Von Richthofen and Brown

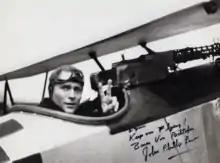
Law in a publicity still

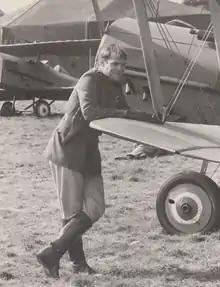
Don Stroud at Lynn Garrison's aviation facility in Ireland.

Manfred von Richthofen is an average pilot in a German air squadron under the command of Oswald Boelcke. Richthofen, who believes in a gentlemanly approach to war, meets fellow pilots Werner Voss, Ernst Udet and Hermann Göring. He earns his first kills and learns advice from Boelcke. Lothar von Richthofen, Manfred's brother, joins the squadron. Across the lines, Canadian wheat farmer Roy Brown arrives at a British squadron under the command of Lanoe Hawker. The cynical Brown stirs the irate of the squadron when he refuses to join in a toast to Richthofen.